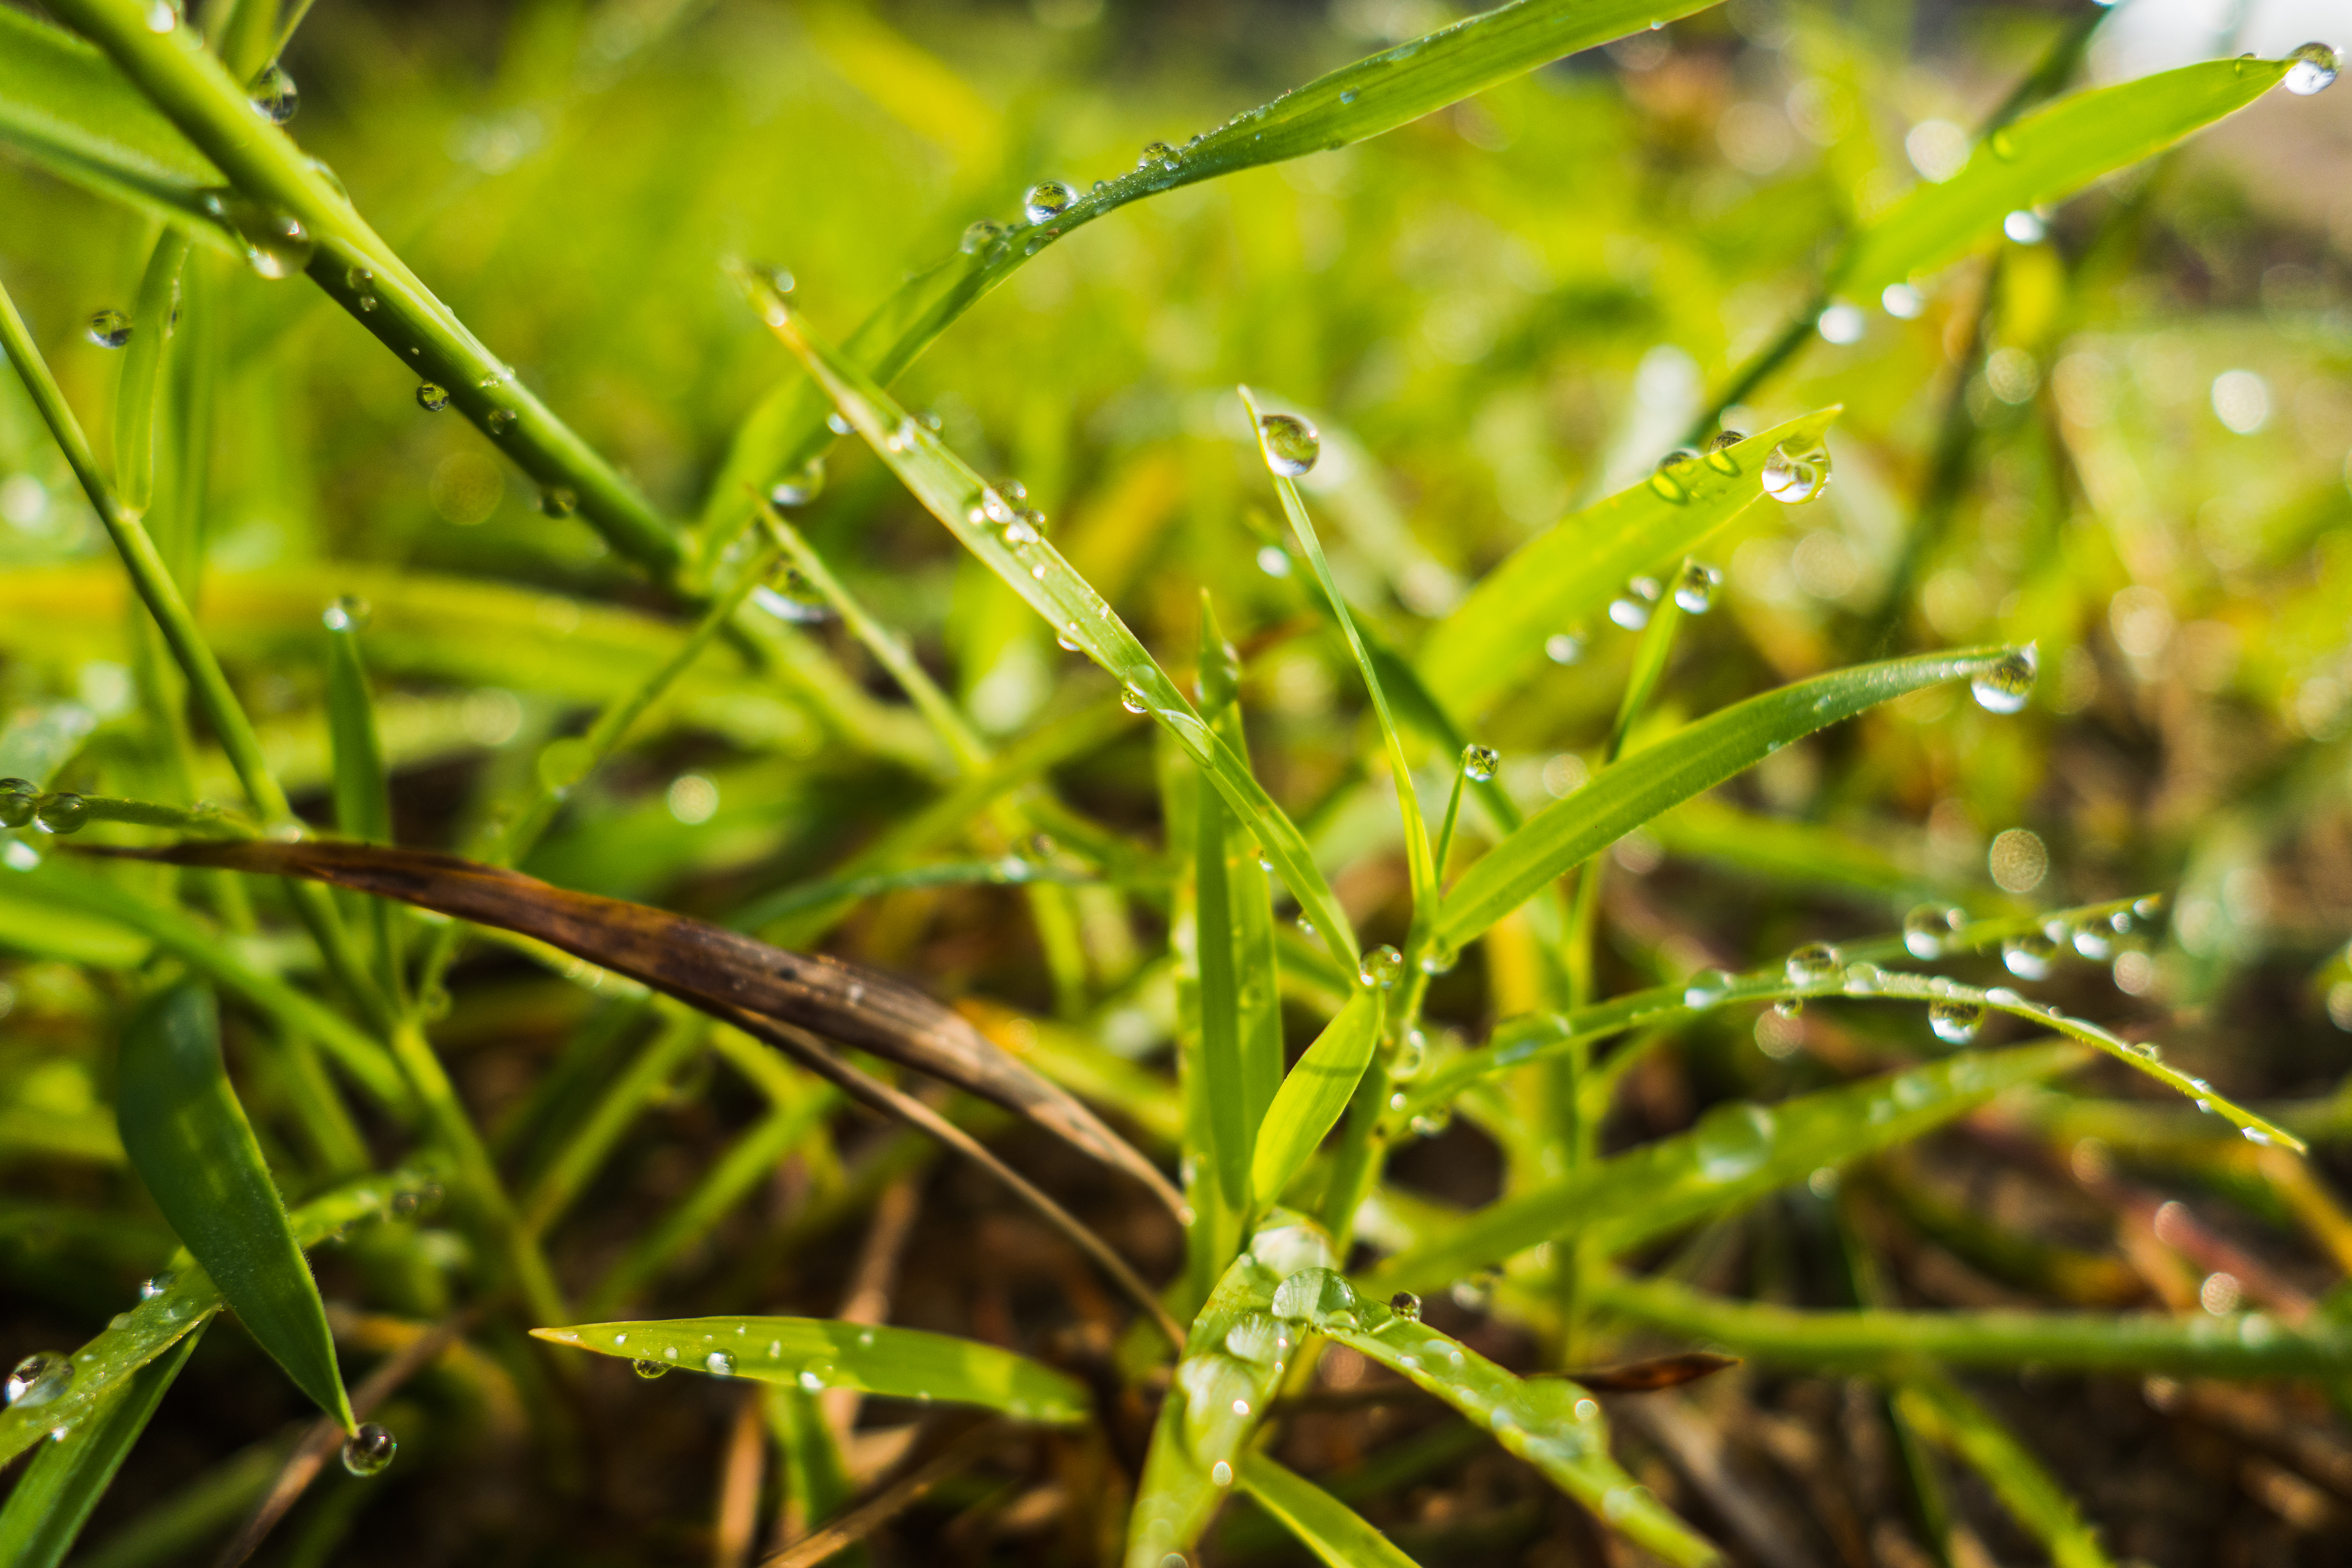
grass, dew, green, refreshing, water, plant, terrestrial plant, leaf, flower, grass family, plant stem, flowering plant, sweet grass, close up, sedge family, moisture, drop